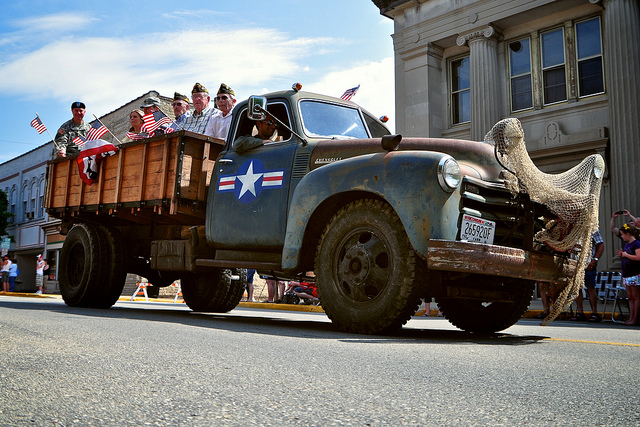
Several people in a truck driving down the road.

An antique truck holding veterans in a street parade.

Veterans riding in the back of a military truck.

Men in military garb ride in the back of a pickup truck.

a blue truck with a few veterans and american flags in the back